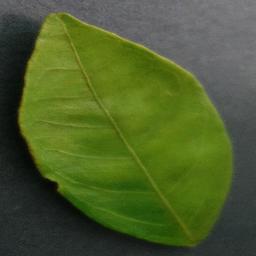
Label: Orange___Haunglongbing_(Citrus_greening)